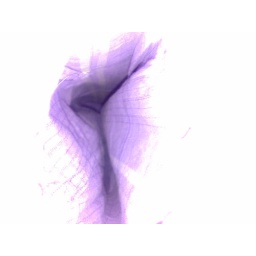
inside view of the sleaves of a shirt hung inside the male changing room of gynaecology operation theatre in sion hospital, mumbai:-)